The Palace of Laughter

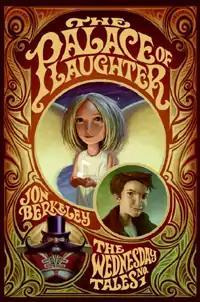

The Palace of Laughter, The Wednesday Tales #1 is a novel by Jon Berkeley, published in 2006. It tells the tale of an orphan named Miles Wednesday.